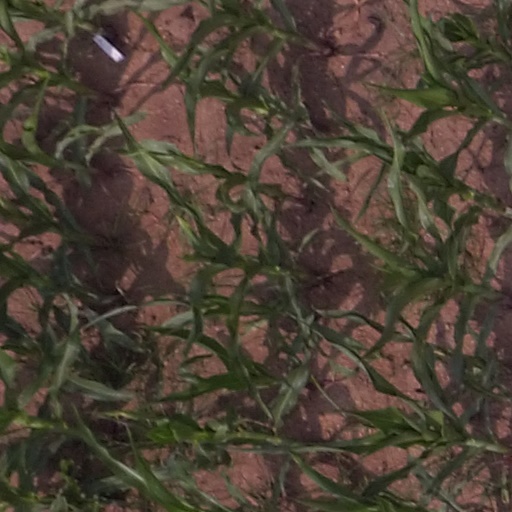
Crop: maize; corn